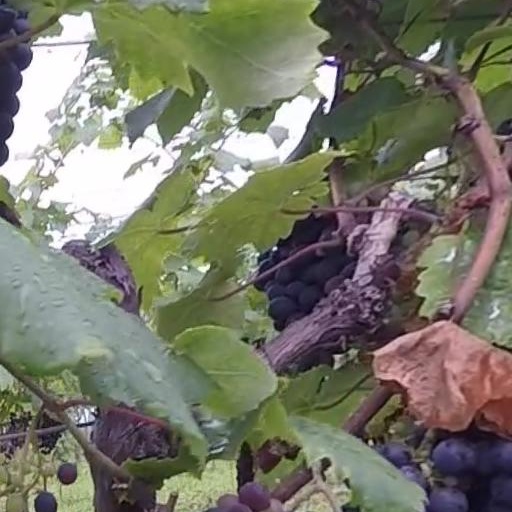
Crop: grape